Home (Game of Thrones)

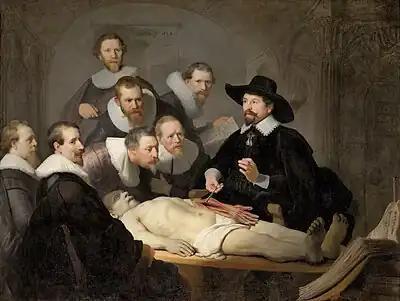
Director Jeremy Podeswa stated that he took inspiration from "The Anatomy Lesson" by Rembrandt for Jon Snow's resurrection scene.

"Home" was directed by Jeremy Podeswa. He had previously directed the fifth season episodes "Kill the Boy" and "Unbowed, Unbent, Unbroken".